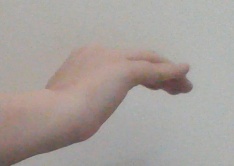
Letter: haa